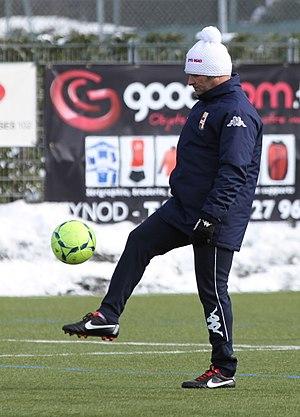
Le Football Croix-de-Savoie 74 est un club de football français créé en 2003, né de la fusion du Football Club de Gaillard et du Football Club de Ville-la-Grand, deux clubs hauts-savoyards. En 2007, le club fusionne avec l'Olympique Thonon Chablais pour former l'Olympique Croix de Savoie 74 qui deviendra en 2009 l'Évian Thonon Gaillard Football Club.
Le Thonon Évian Grand Genève Football Club est un club de football français fondé en 2007. Le club est le résultat de la fusion du Football Croix-de-Savoie 74 et de l'Olympique Thonon Chablais. D'abord dénommé Olympique Croix de Savoie 74, le club est rebaptisé « Évian Thonon Gaillard Football Club » le 1ᵉʳ juillet 2009. Le 6 décembre 2016, le tribunal de commerce de Thonon-les-Bains prononce la liquidation judiciaire du club. L'équipe sénior reprend la compétition en 2017 sous le nom « Thonon Évian Savoie FC » qui devient « Thonon Évian FC » en 2018 puis « Thonon Évian Grand Genève FC » en 2019 puisque le club féminin CSFA Ambilly a rejoint l'entité.